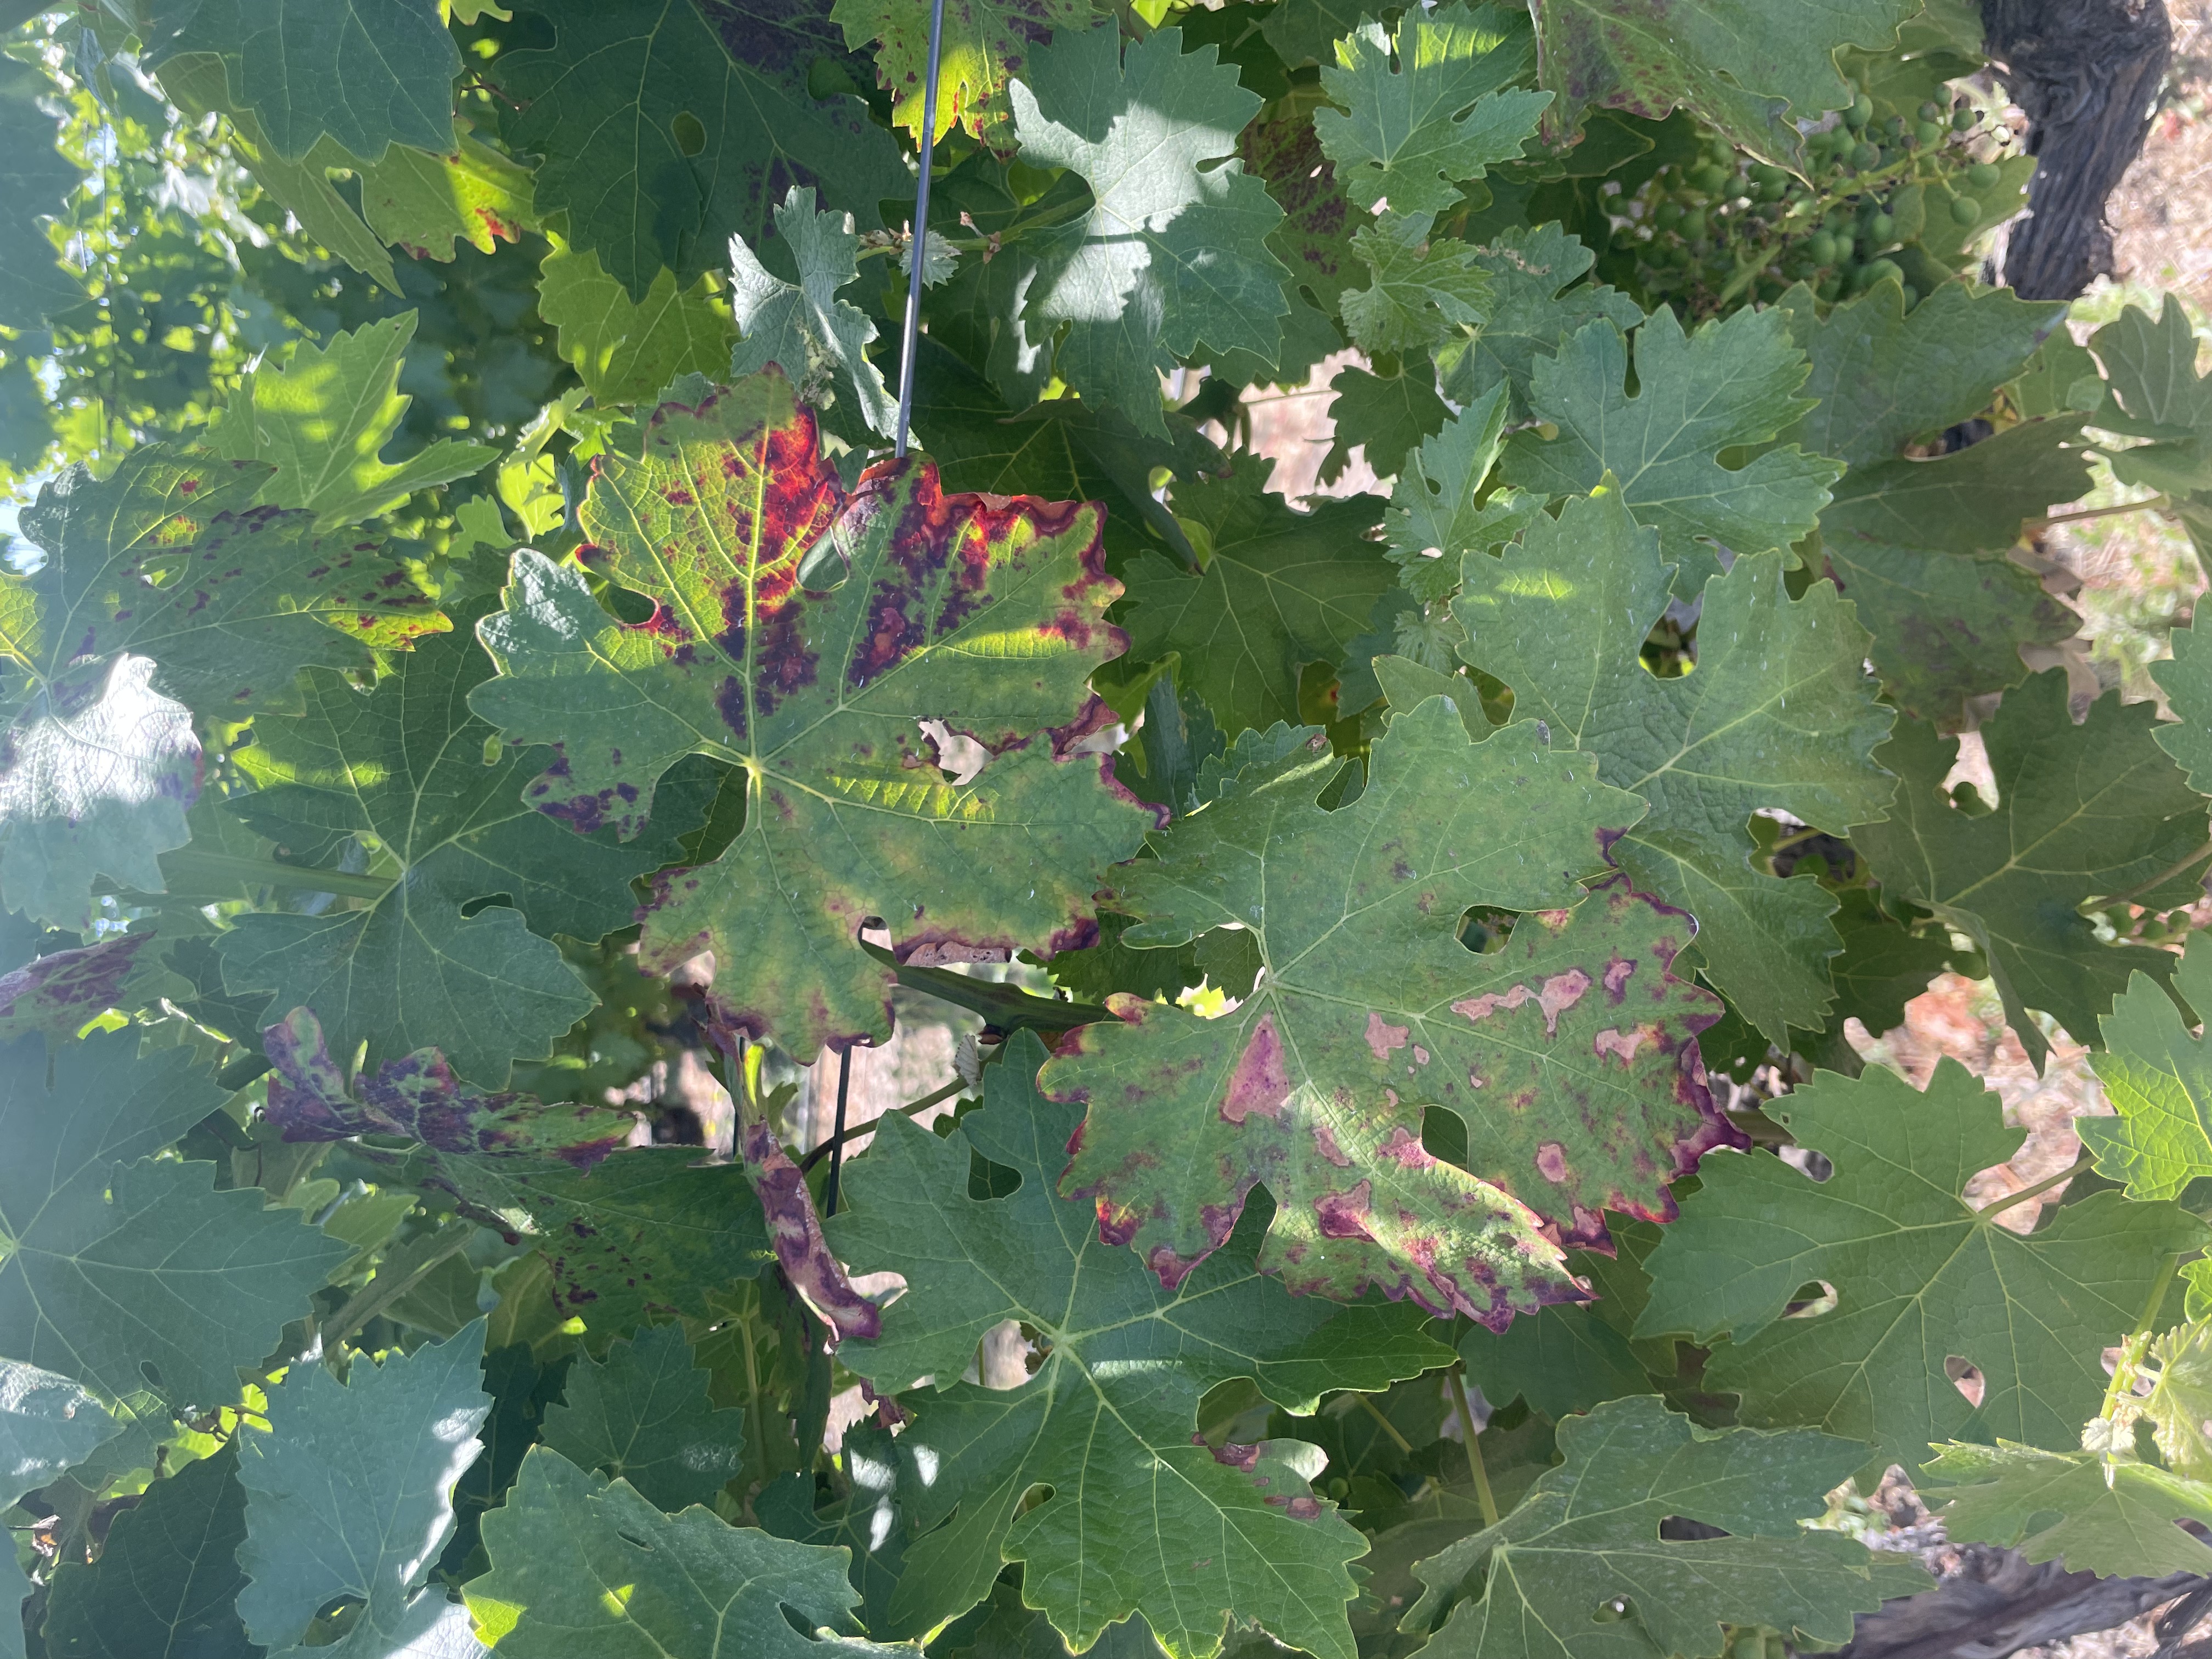
Label: Other Red